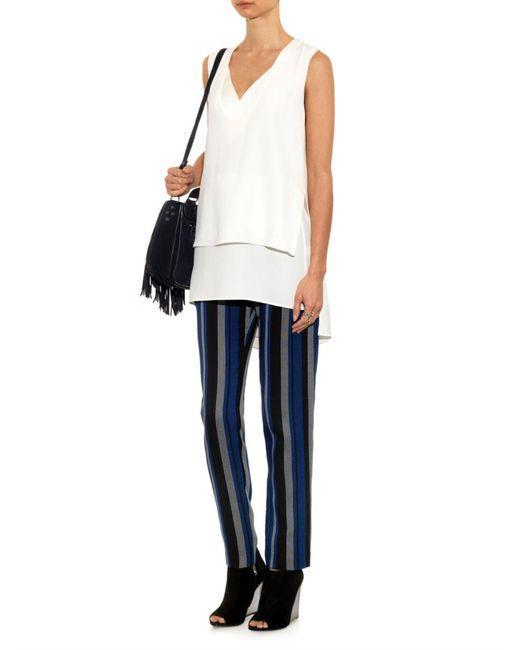
Weiße lässige Bluse ohne Ärmel für Damen